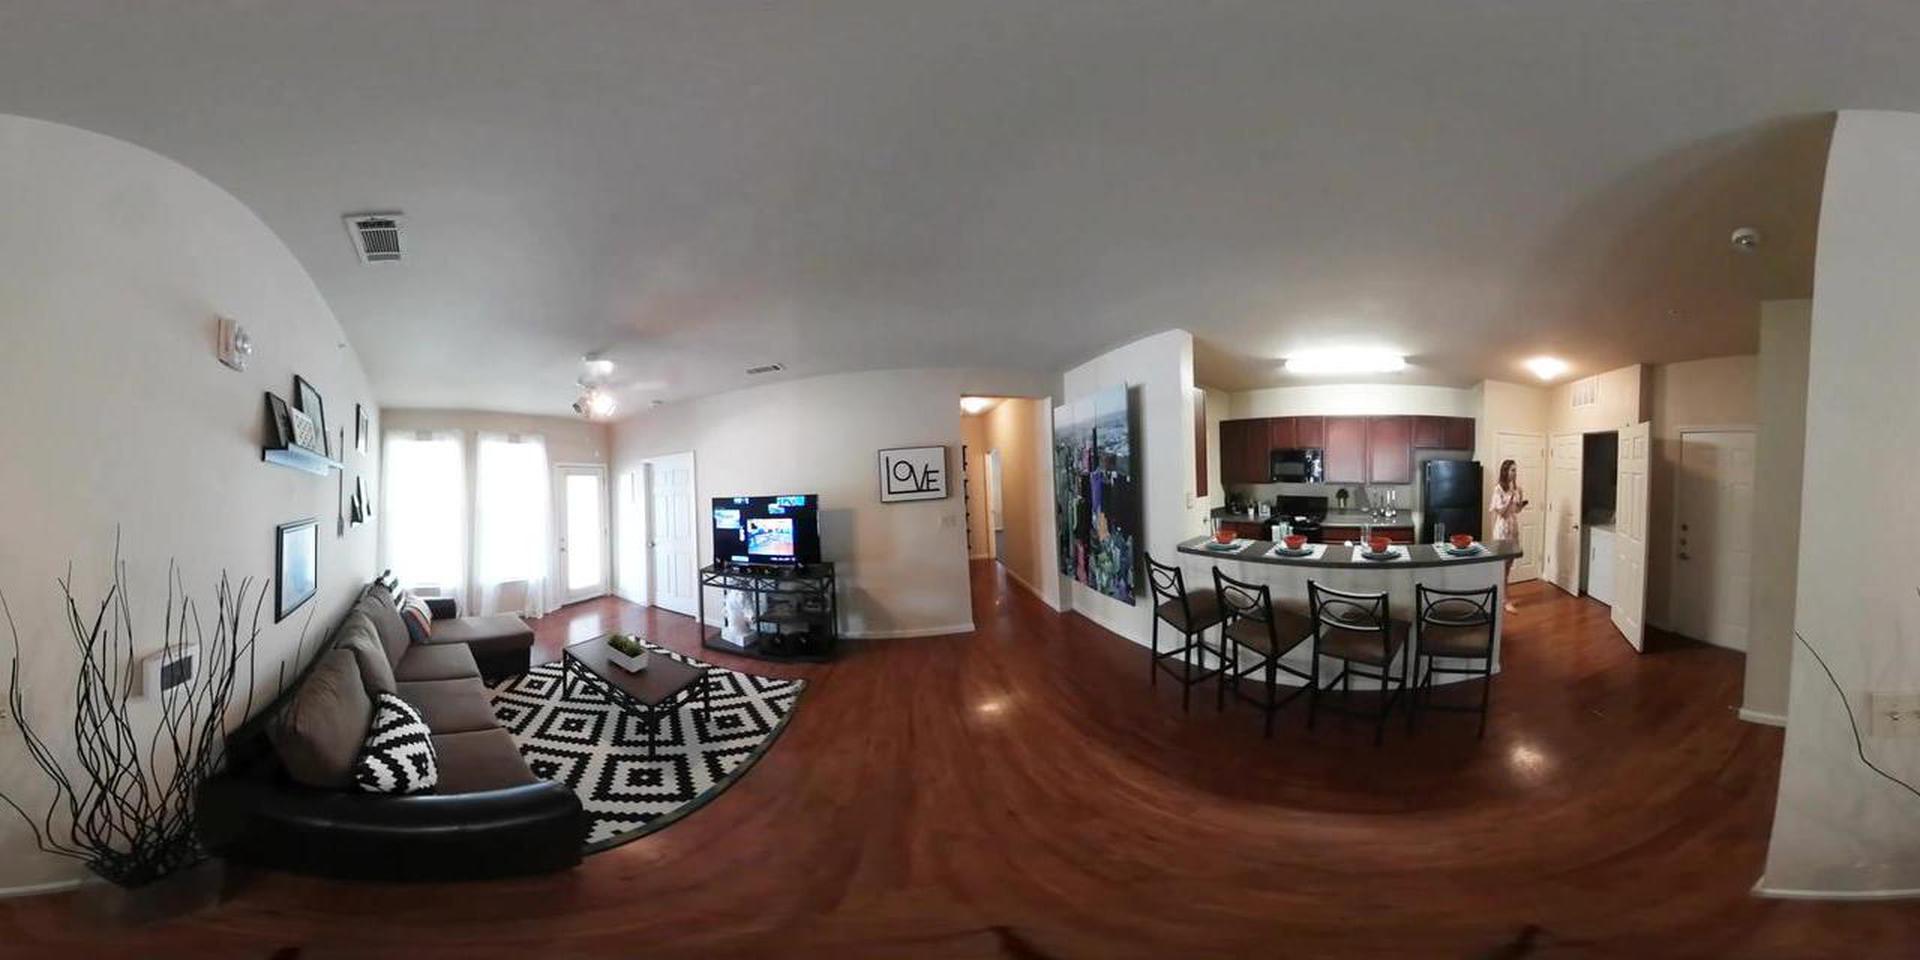
Referred object: the woman in a beige top by the doorway

Referred object: the black-and-white geometric rug